Arkansas Highway 108

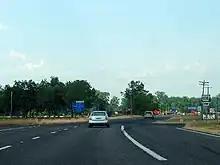
Highway 108 western terminus at US 59/US 71. This junction is entirely in Texas.

The Northern segment of Highway 108 begins at the Oklahoma state line as a continuation of State Highway 87. It heads to the northeast through Little River County towards Foreman. On the southern edge of Foreman, a spur route, Highway 108S, splits off to the south to intersect Highway 32 / Highway 41 and Highway 108 turns to the north. At Highway 32, which is Tracy Lawrence Avenue at this location, Highway 108 turns to the east and follows Highway 32. At Highway 41, known as Madden Street in Foreman, Highway 32 turns to the south and Highway 108 continues east.